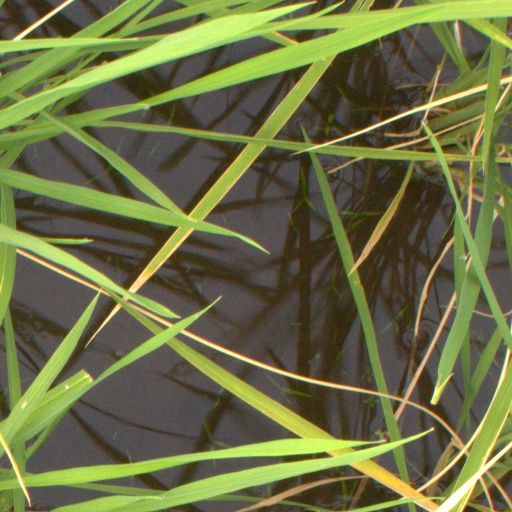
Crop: rice